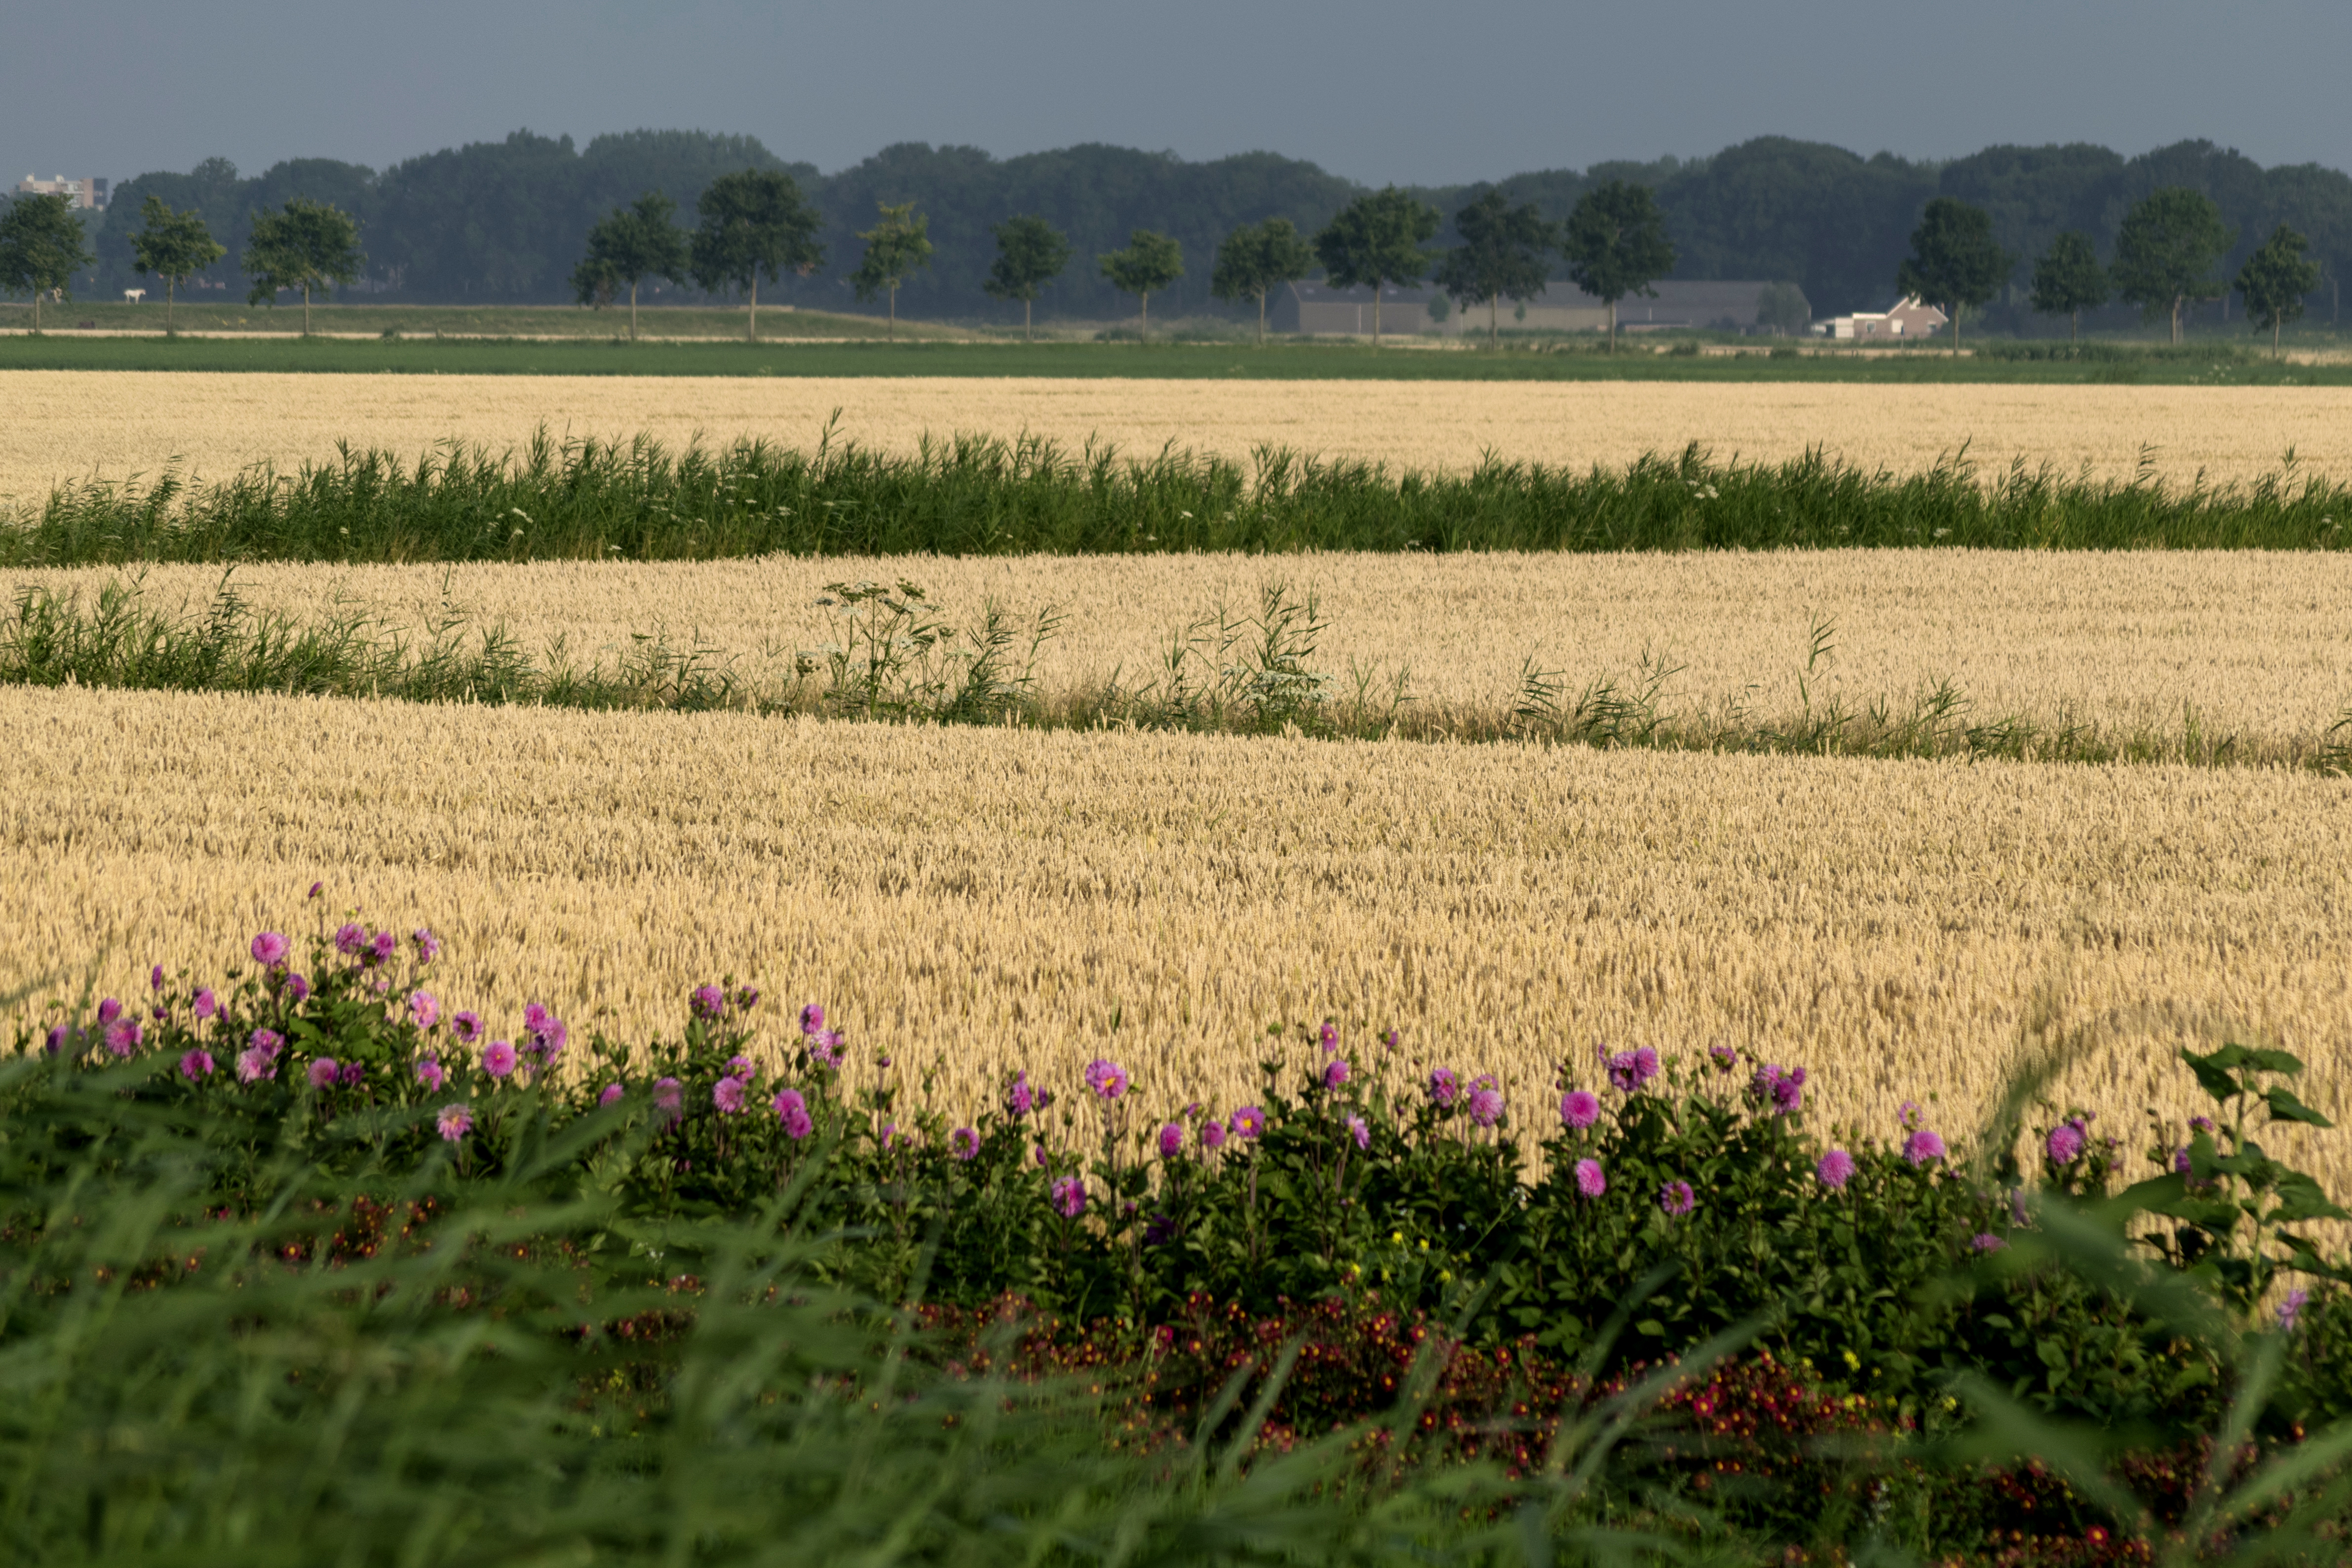
landscape, nature, grass, outdoor, plant, field, farm, meadow, wheat, grain, prairie, flower, food, crop, pasture, soil, nikon, agriculture, plain, wildflower, flowers, nederland, netherlands, grassland, outdoorphotography, flowerbed, bloemen, habitat, ecosystem, paulvandevelde, pdvandevelde, padagudaloma, natuurfotografie, naturephotographer, landschapsfotografie, dordrecht, biesbosch, landschap, nederlandinfotos, graan, oogst, noorderelsweg, rural area, flowering plant, natural environment, grass family, land plant